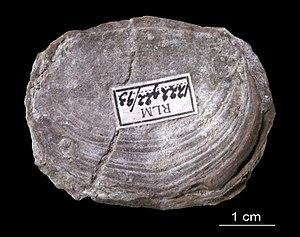
Les brachiopodes, du grec βραχίων / brakhíōn et πούς, ποδός / poüs, podos, sont des animaux lophotrochozoaires marins. Ils ont connu un grand succès évolutif au Paléozoïque, où ils furent extrêmement abondants et diversifiés, laissant une grande quantité de fossiles. Il n'en existent plus aujourd'hui que 460 espèces à peine, relativement discrètes.